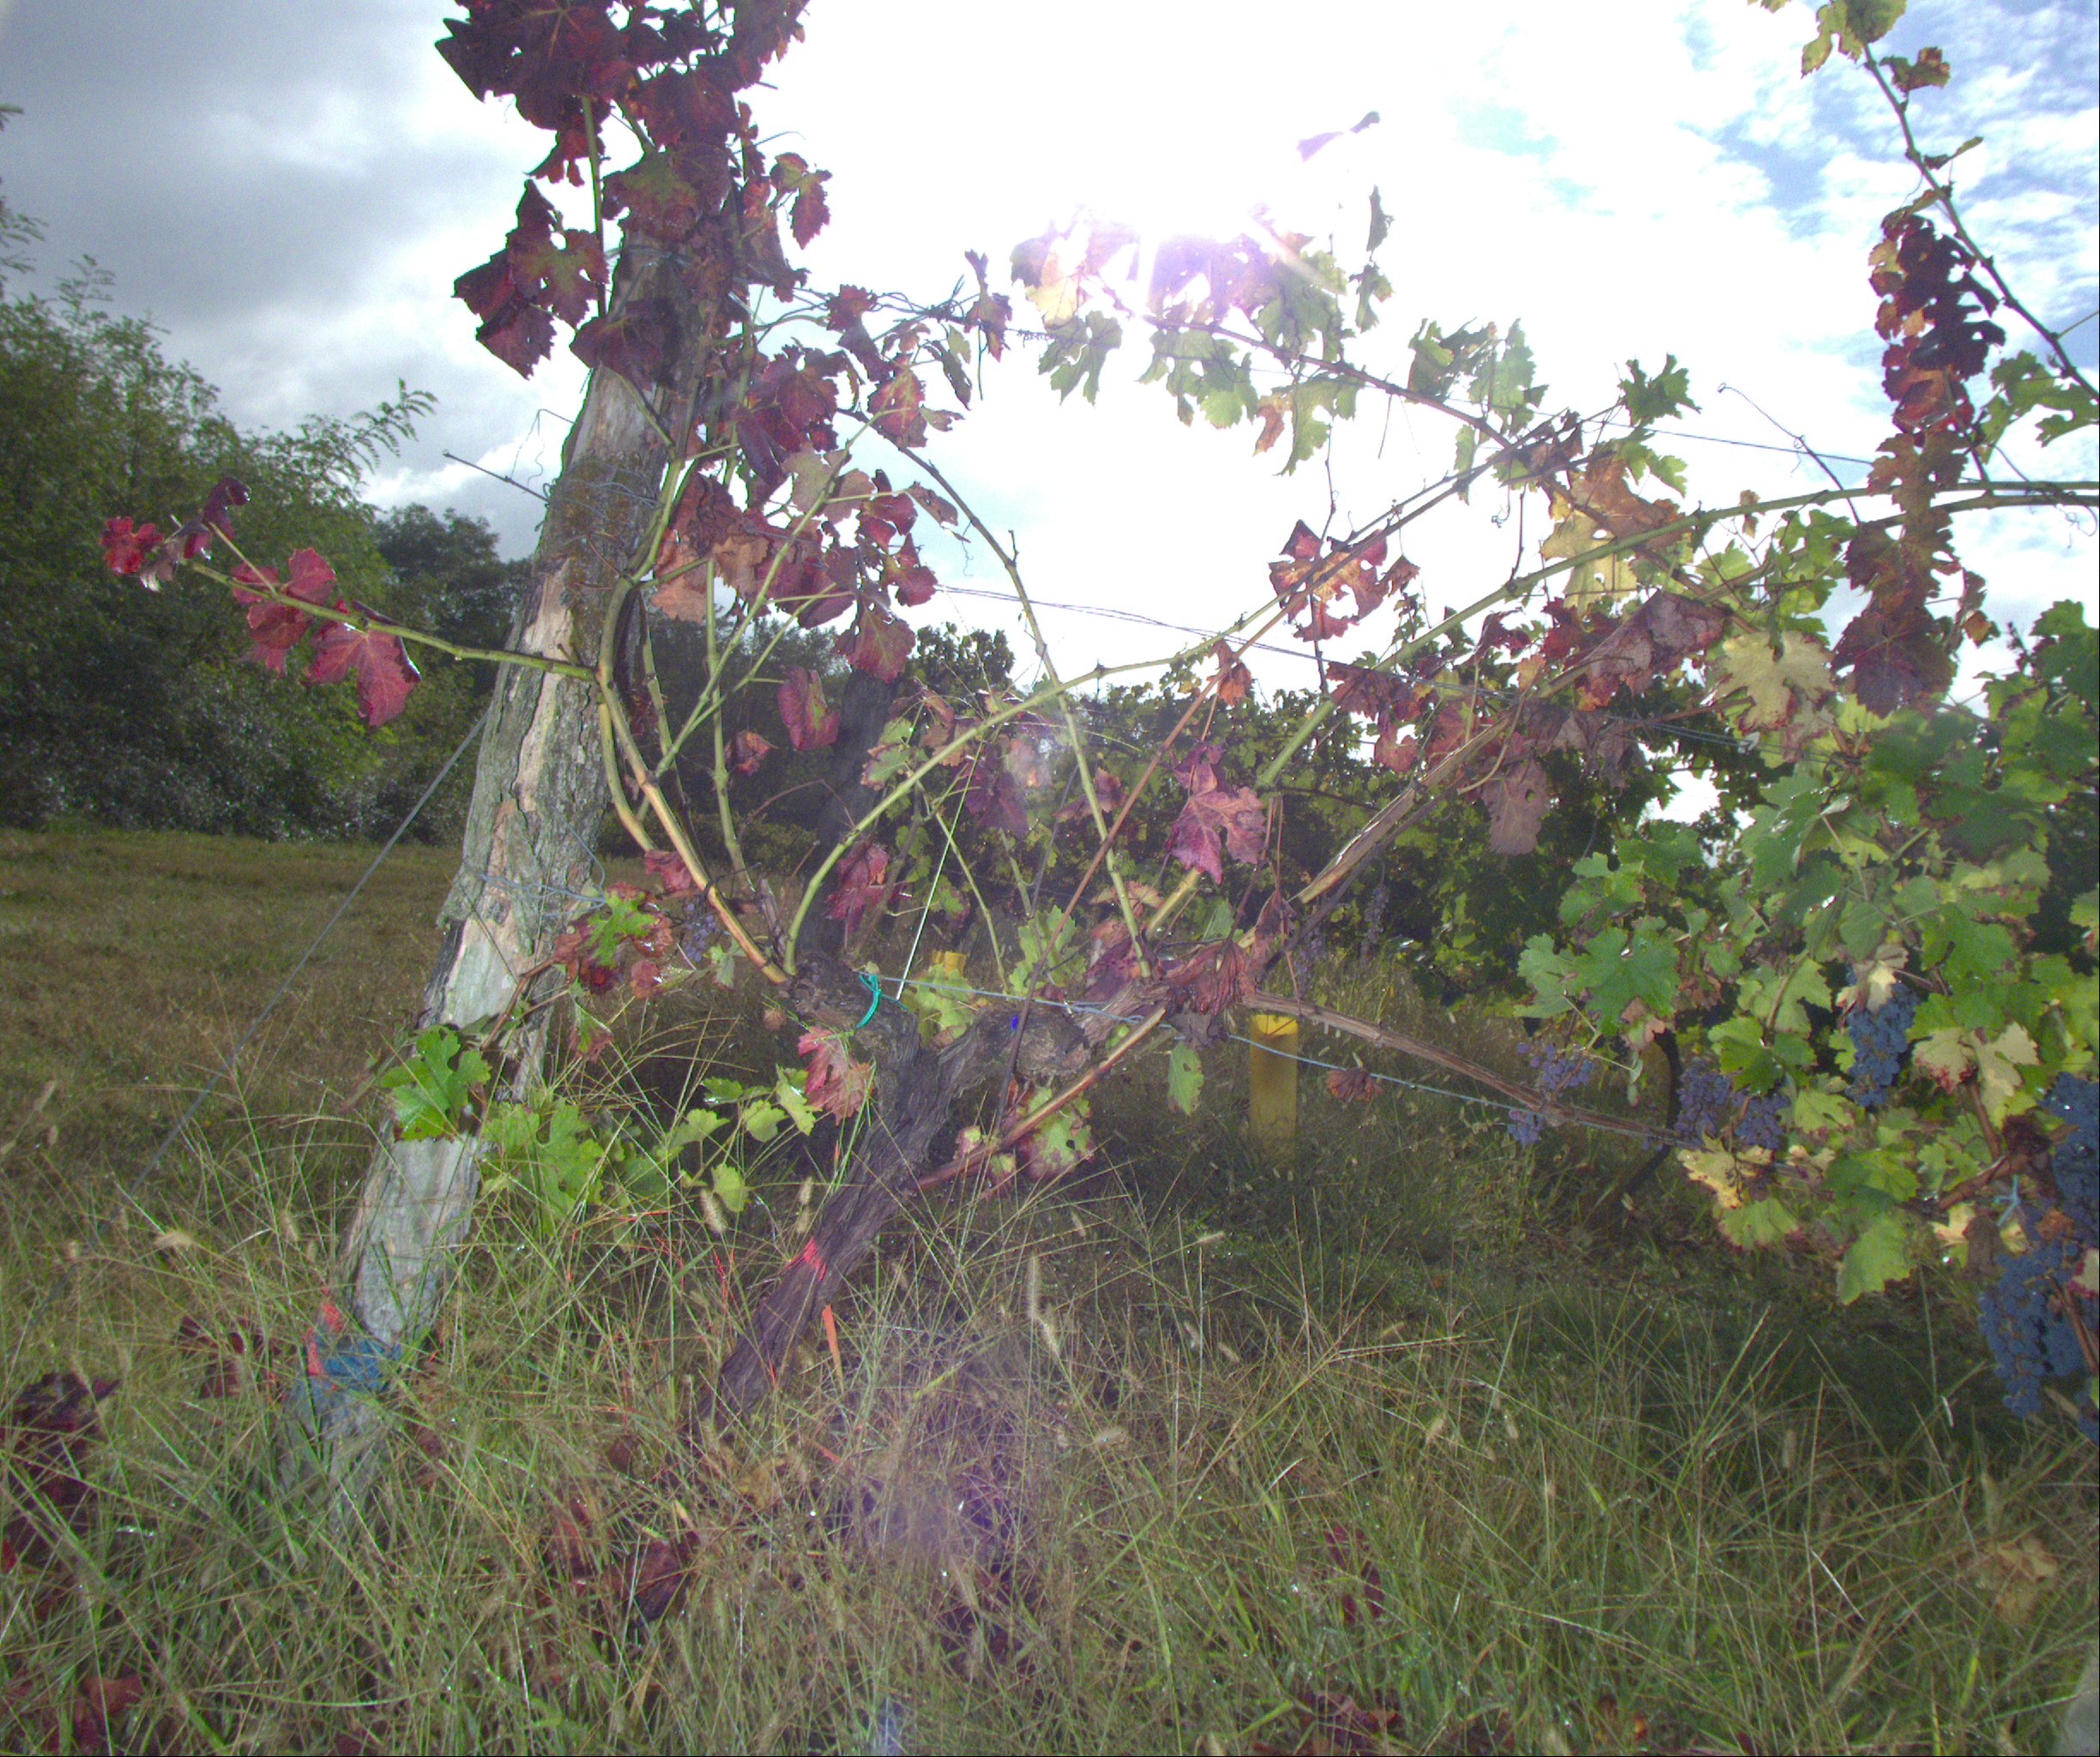
Grape variety: cabernet-sauvignon
Disease: Flavescence dorée (fd)